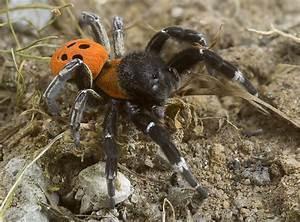
spider